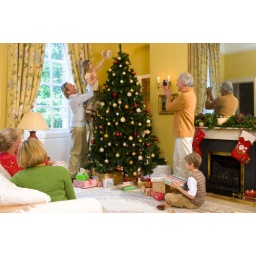
Family by Christmas tree, grandfather taking photograph of girl (5-7) putting angel decoration on tree